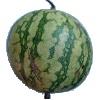
Label: Watermelon 1